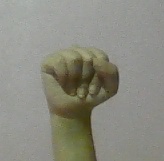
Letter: saad